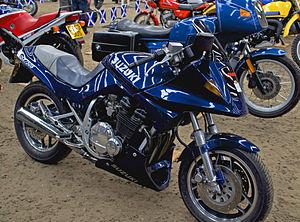
La GSX 750 Katana est un modèle de motocyclette du constructeur japonais Suzuki.